Marigold (color)

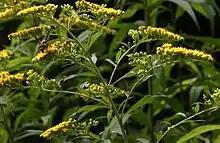
"Solidago" (goldenrod)

The color "goldenrod" is a representation of the color of some of the deeper gold colored goldenrod flowers.